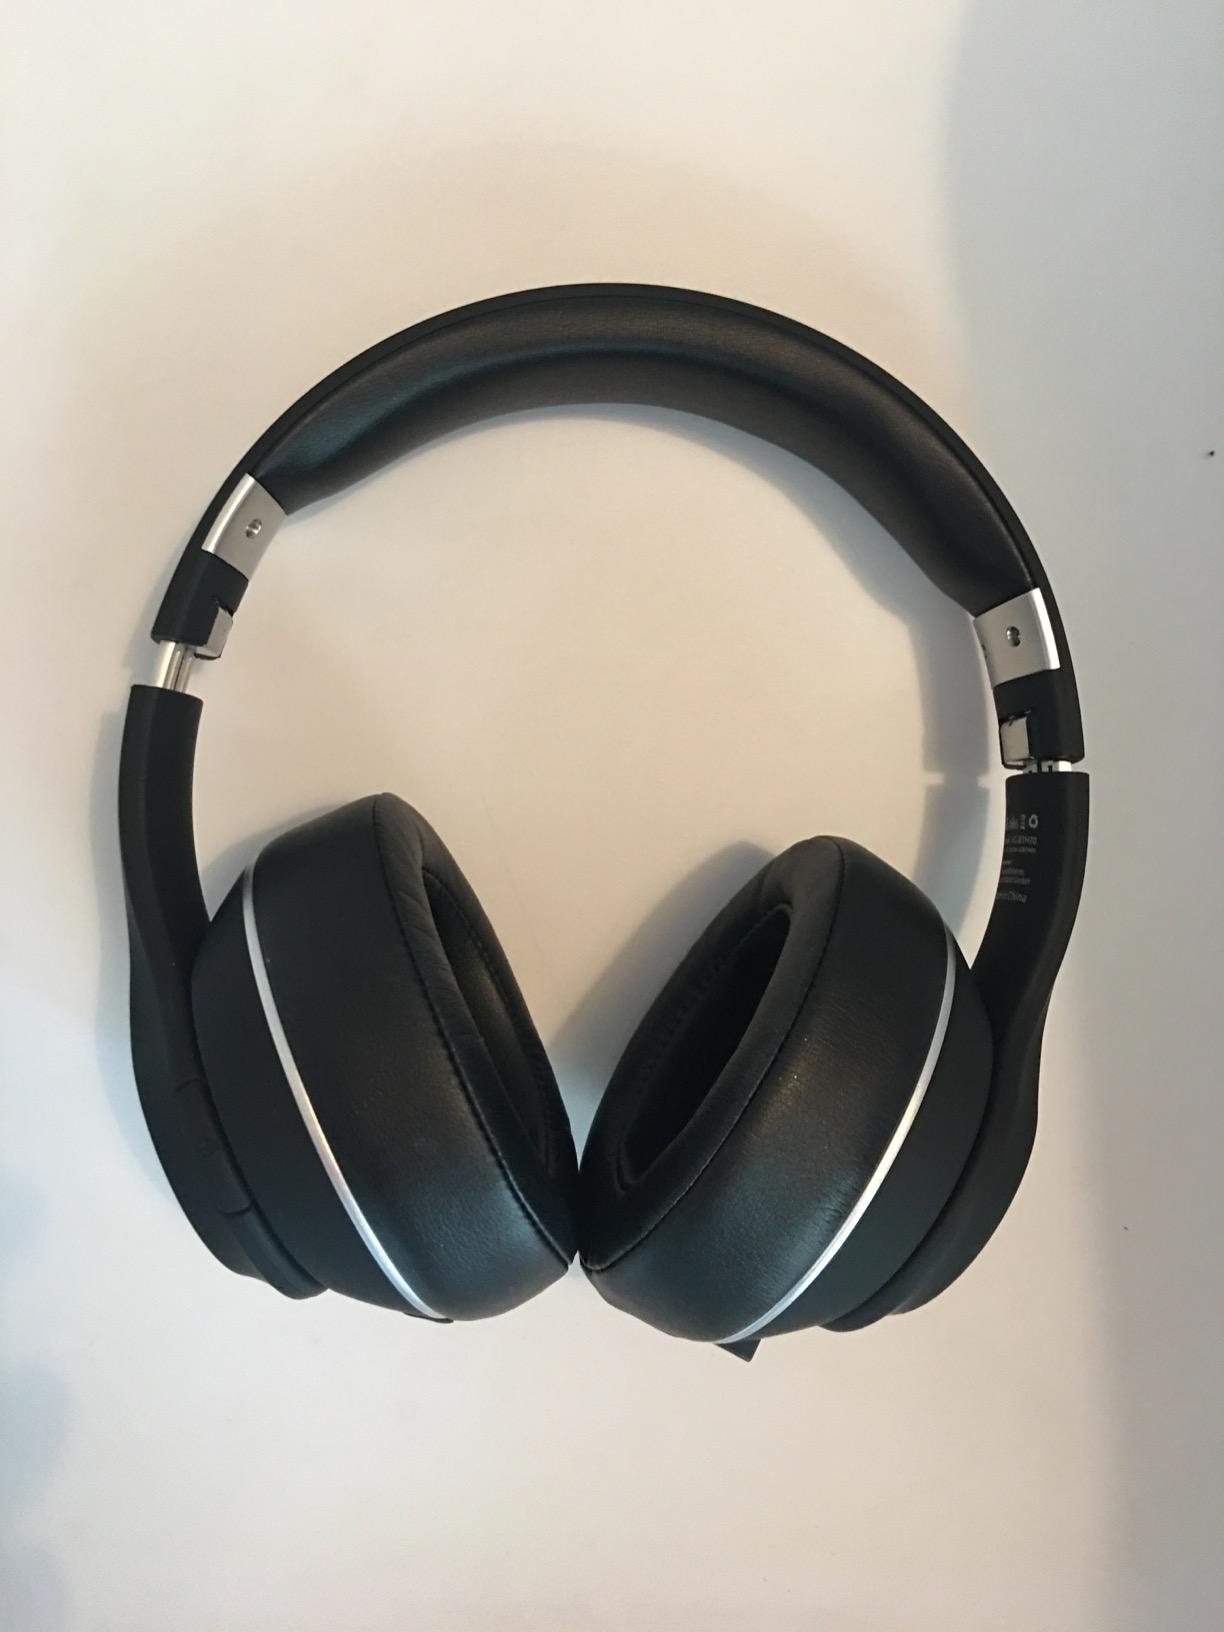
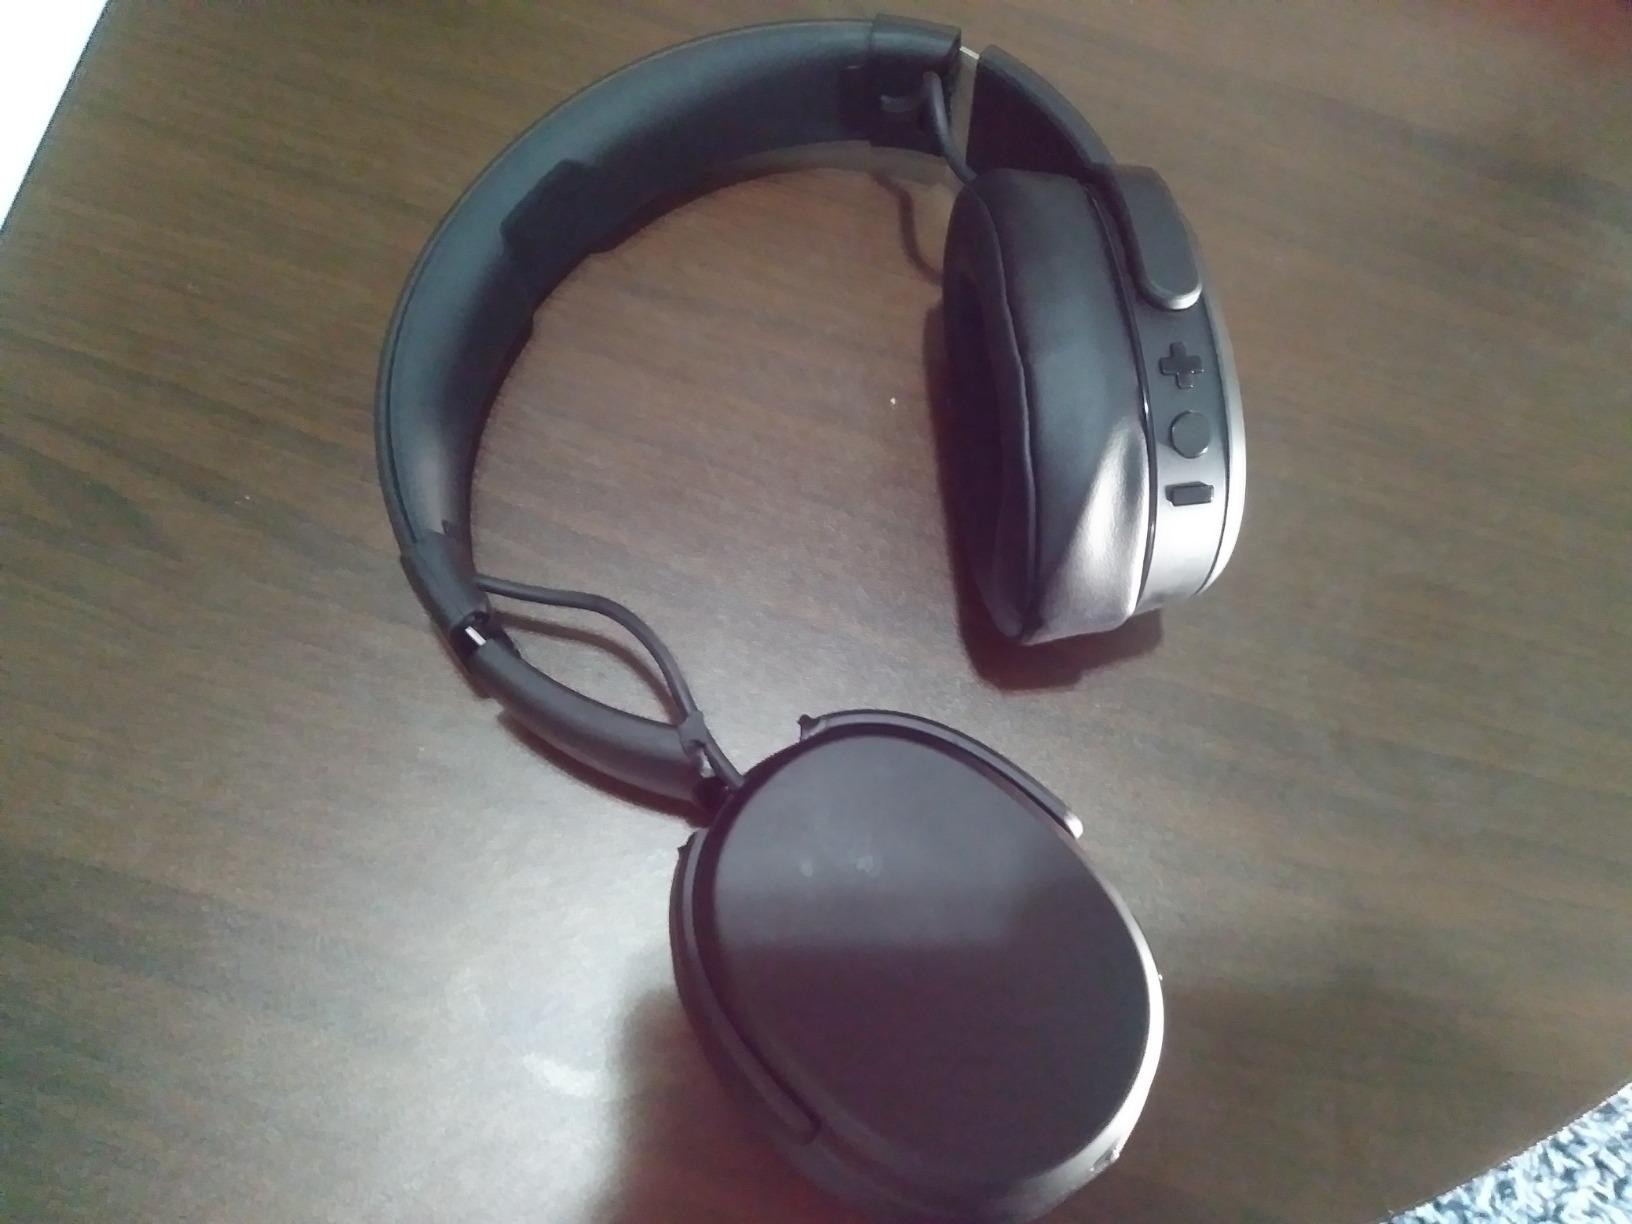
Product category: headphones
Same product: no